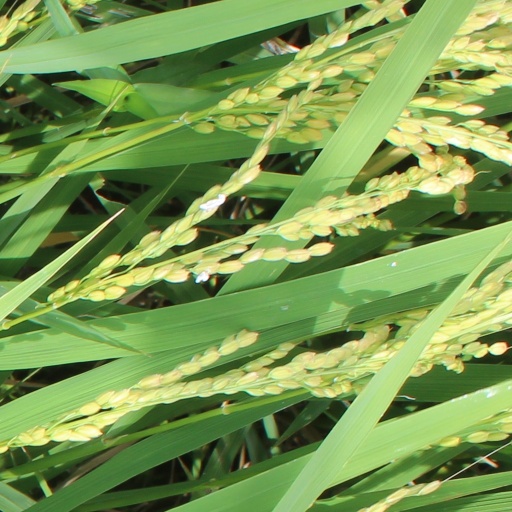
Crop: rice